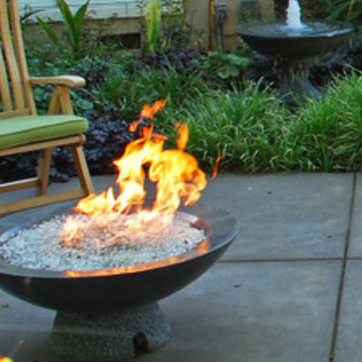
Material: other